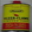
Label: can